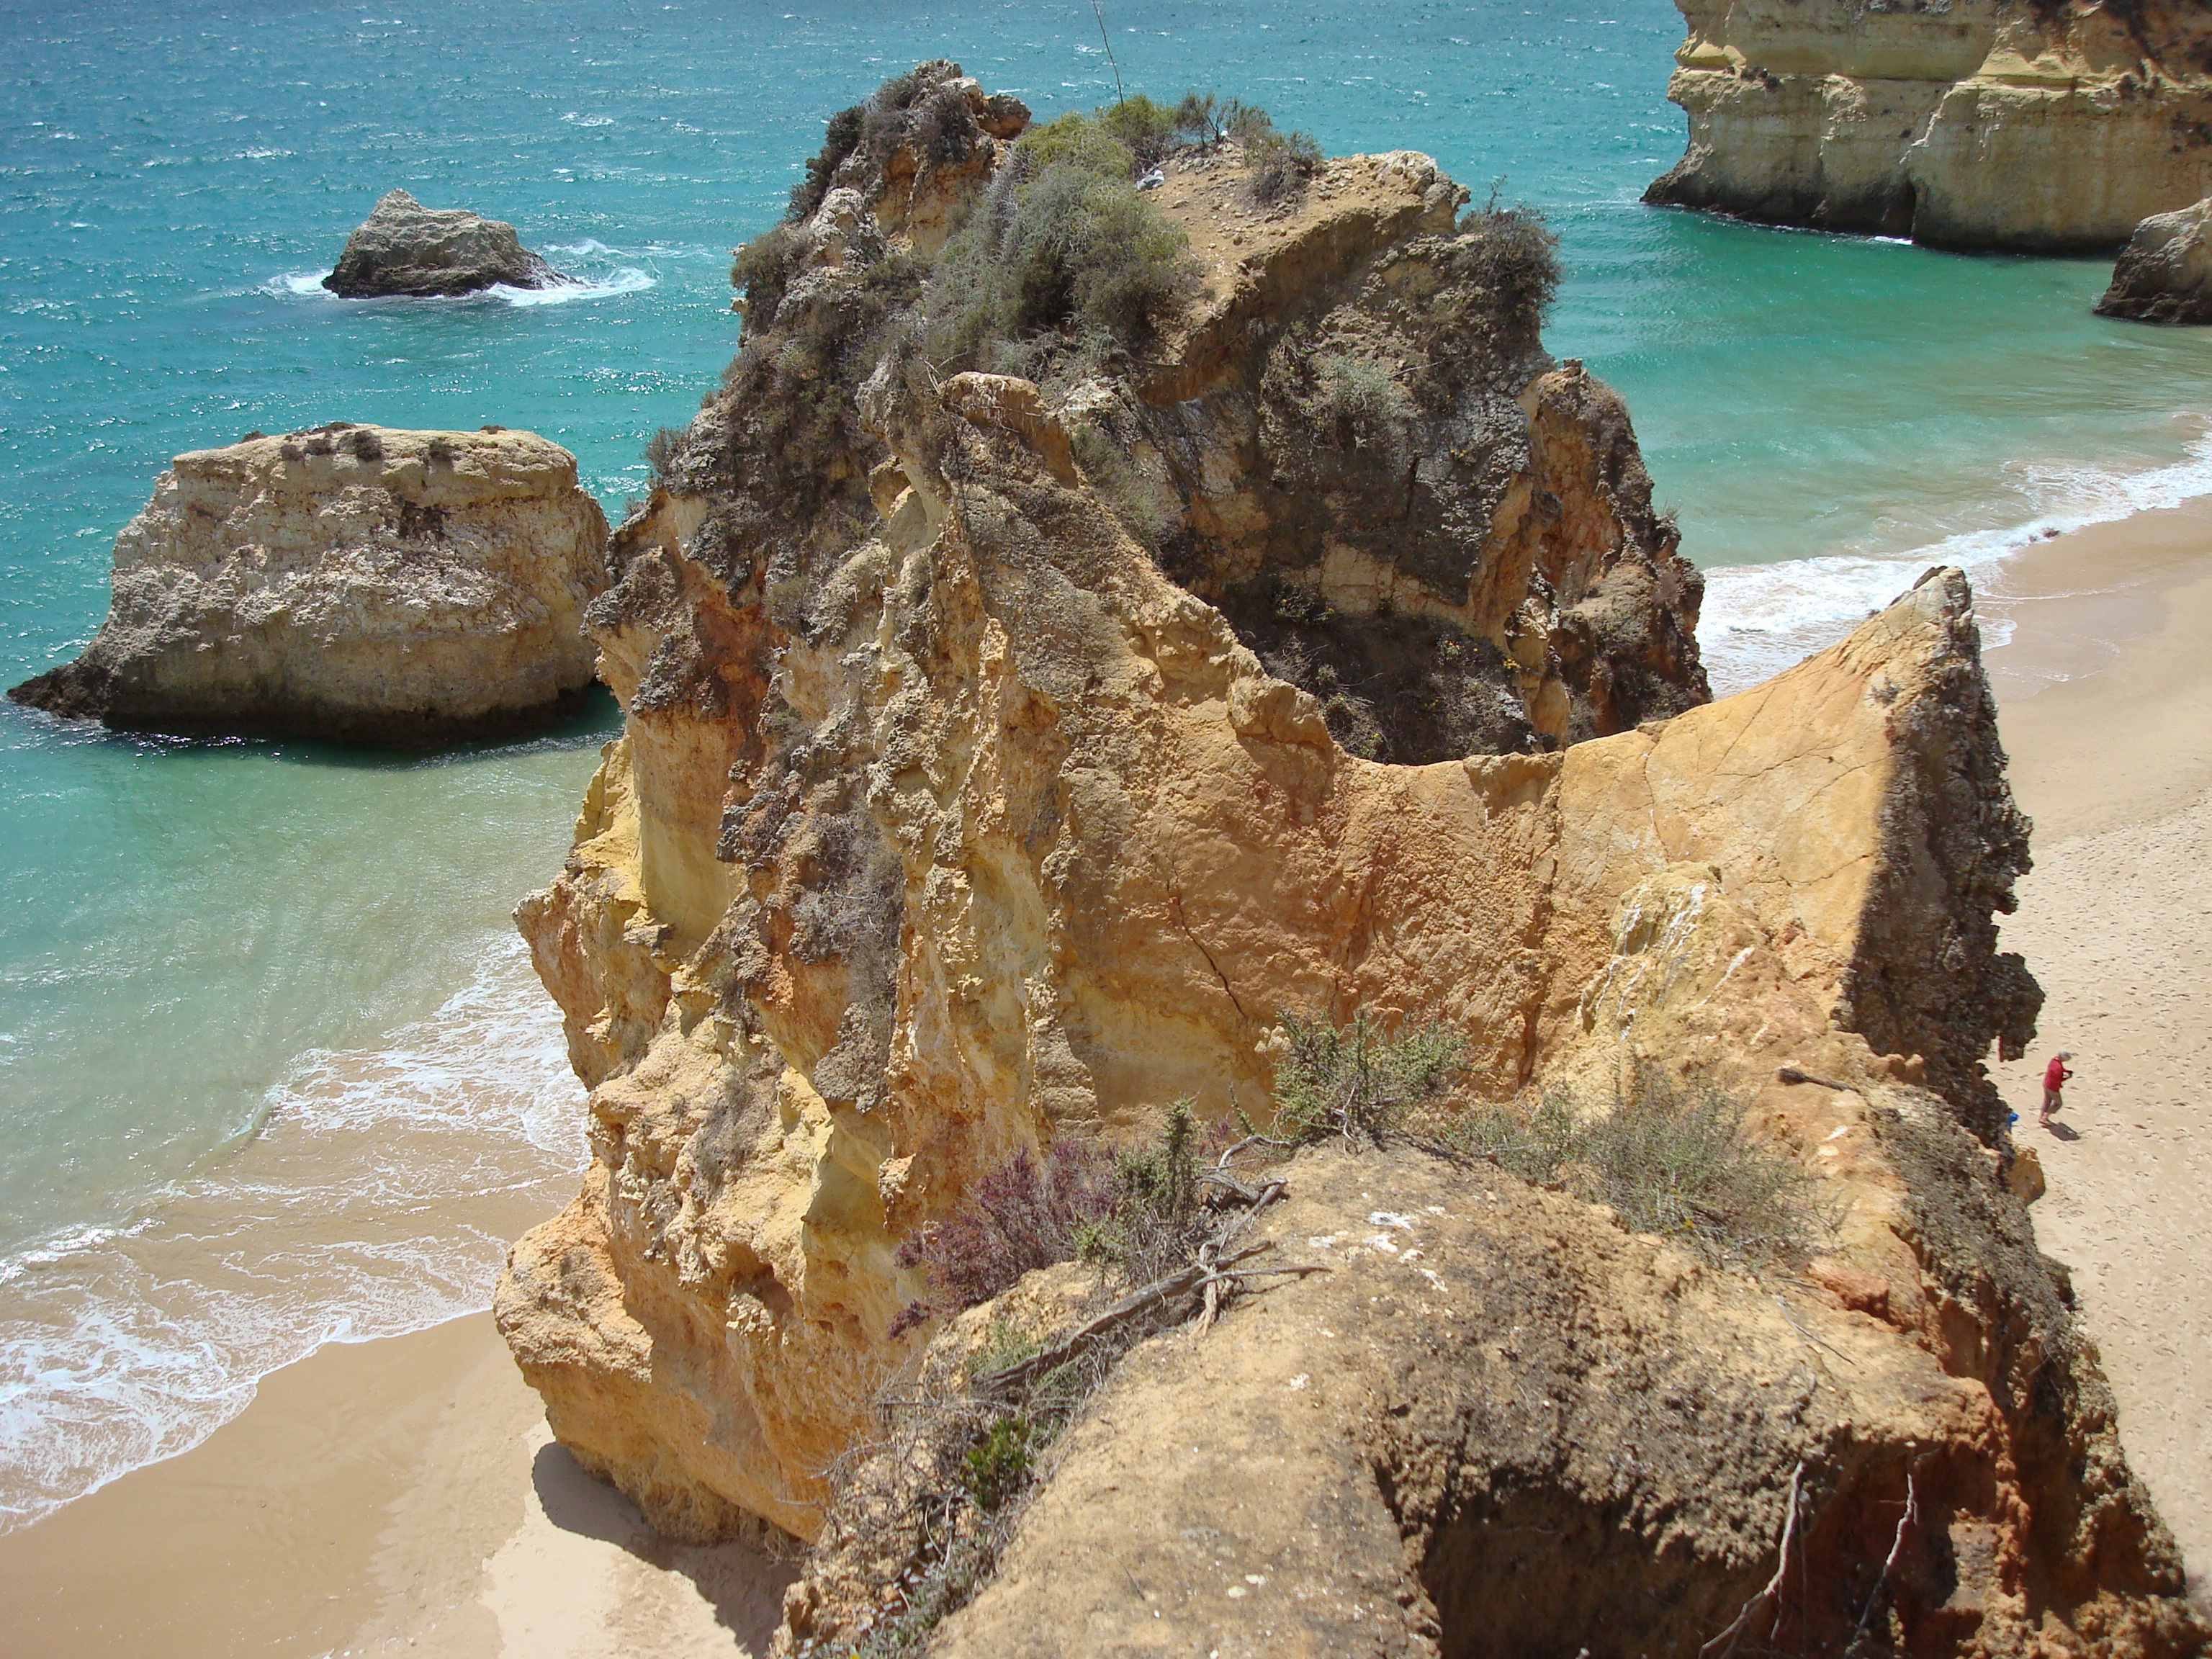
beach, sea, coast, water, nature, sand, rock, ocean, shore, wave, formation, cliff, cove, mediterranean, bay, rock formation, stack, terrain, material, body of water, rocks, stones, geology, portugal, algarve, cape, natural arch, geographical feature